Aaron Ramsey

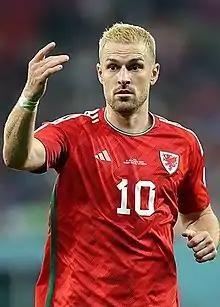
Ramsey with Wales at the 2022 FIFA World Cup

Aaron James Ramsey (born 26 December 1990) is a Welsh professional footballer who plays as a midfielder for Liga MX club Pumas UNAM and captains the Wales national team. Ramsey mainly plays as a box-to-box midfielder, but has also been deployed on the left and right wings.